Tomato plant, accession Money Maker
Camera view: vertical (180 deg); turntable rotation: 270 degrees
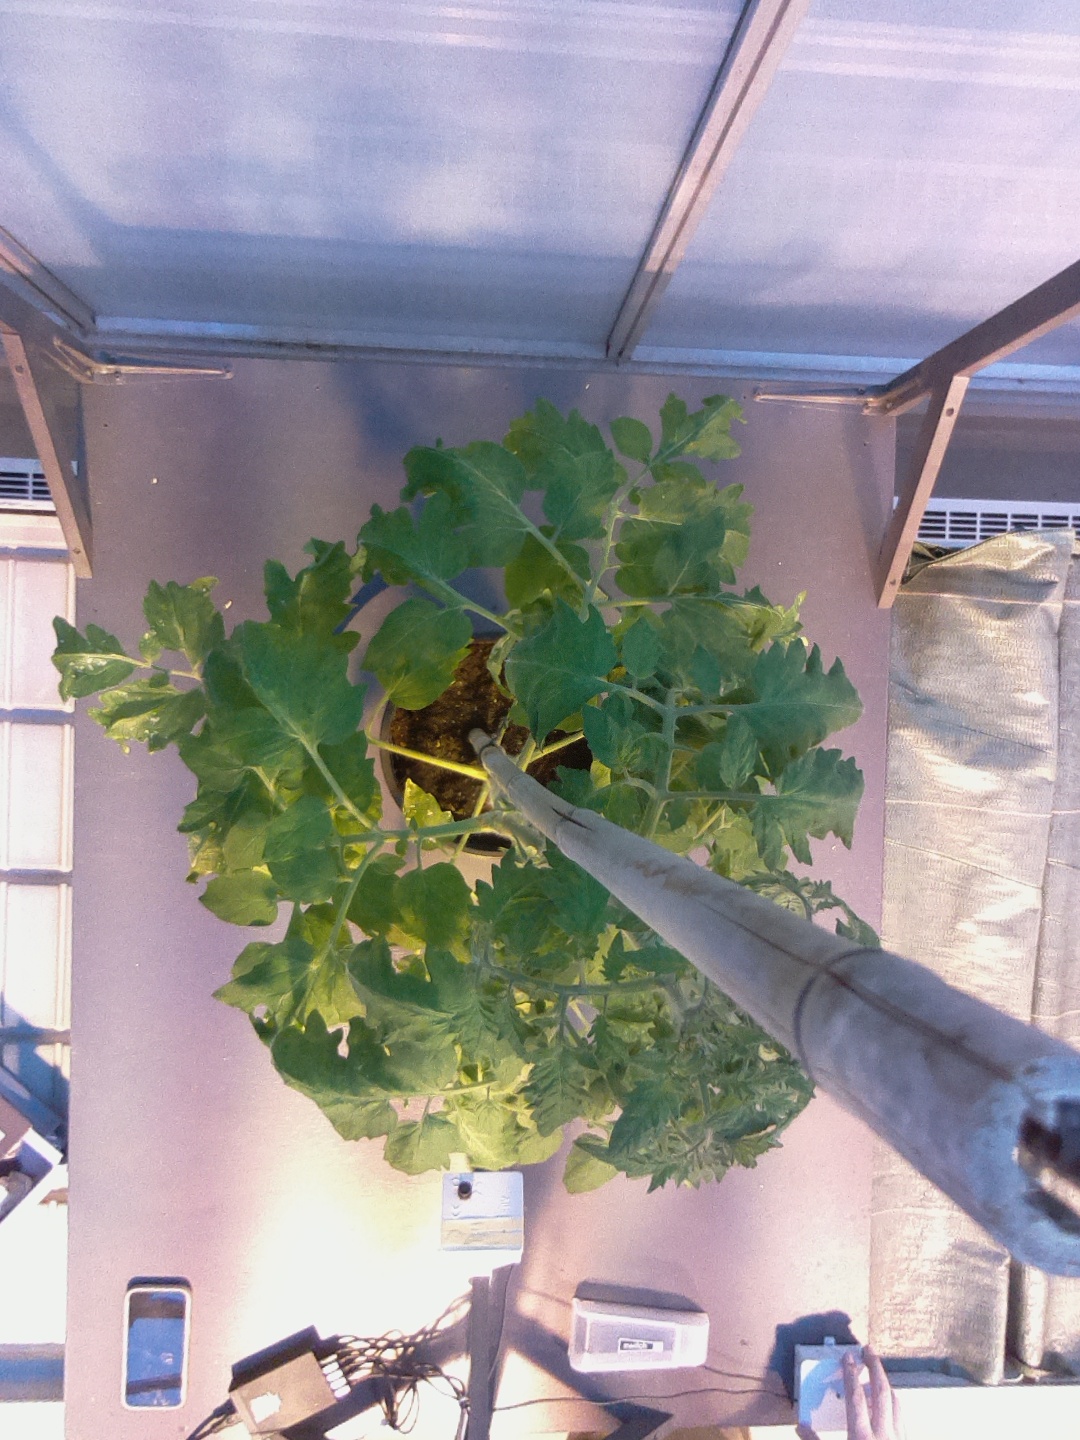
BBCH growth stage 68: Full flowering, 80%-90% of flowers open, more petals falling